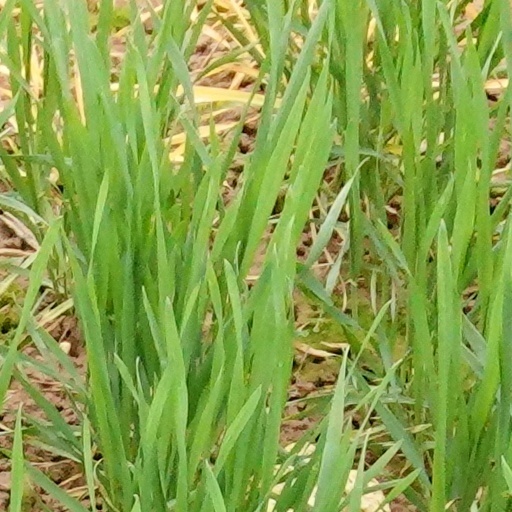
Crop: wheat